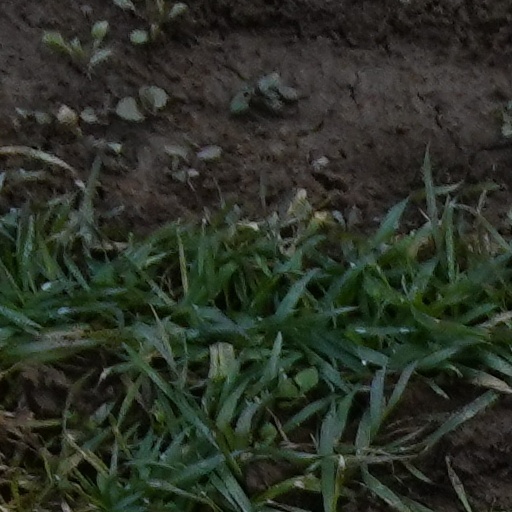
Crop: wheat